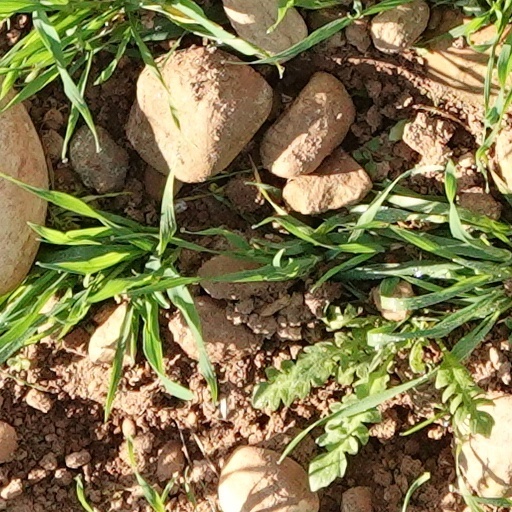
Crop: wheat